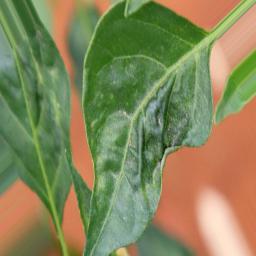
Label: mites_and_trips